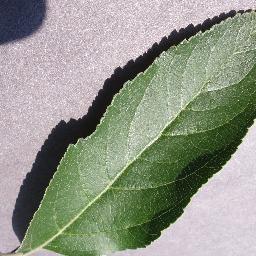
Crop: apple
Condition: healthy